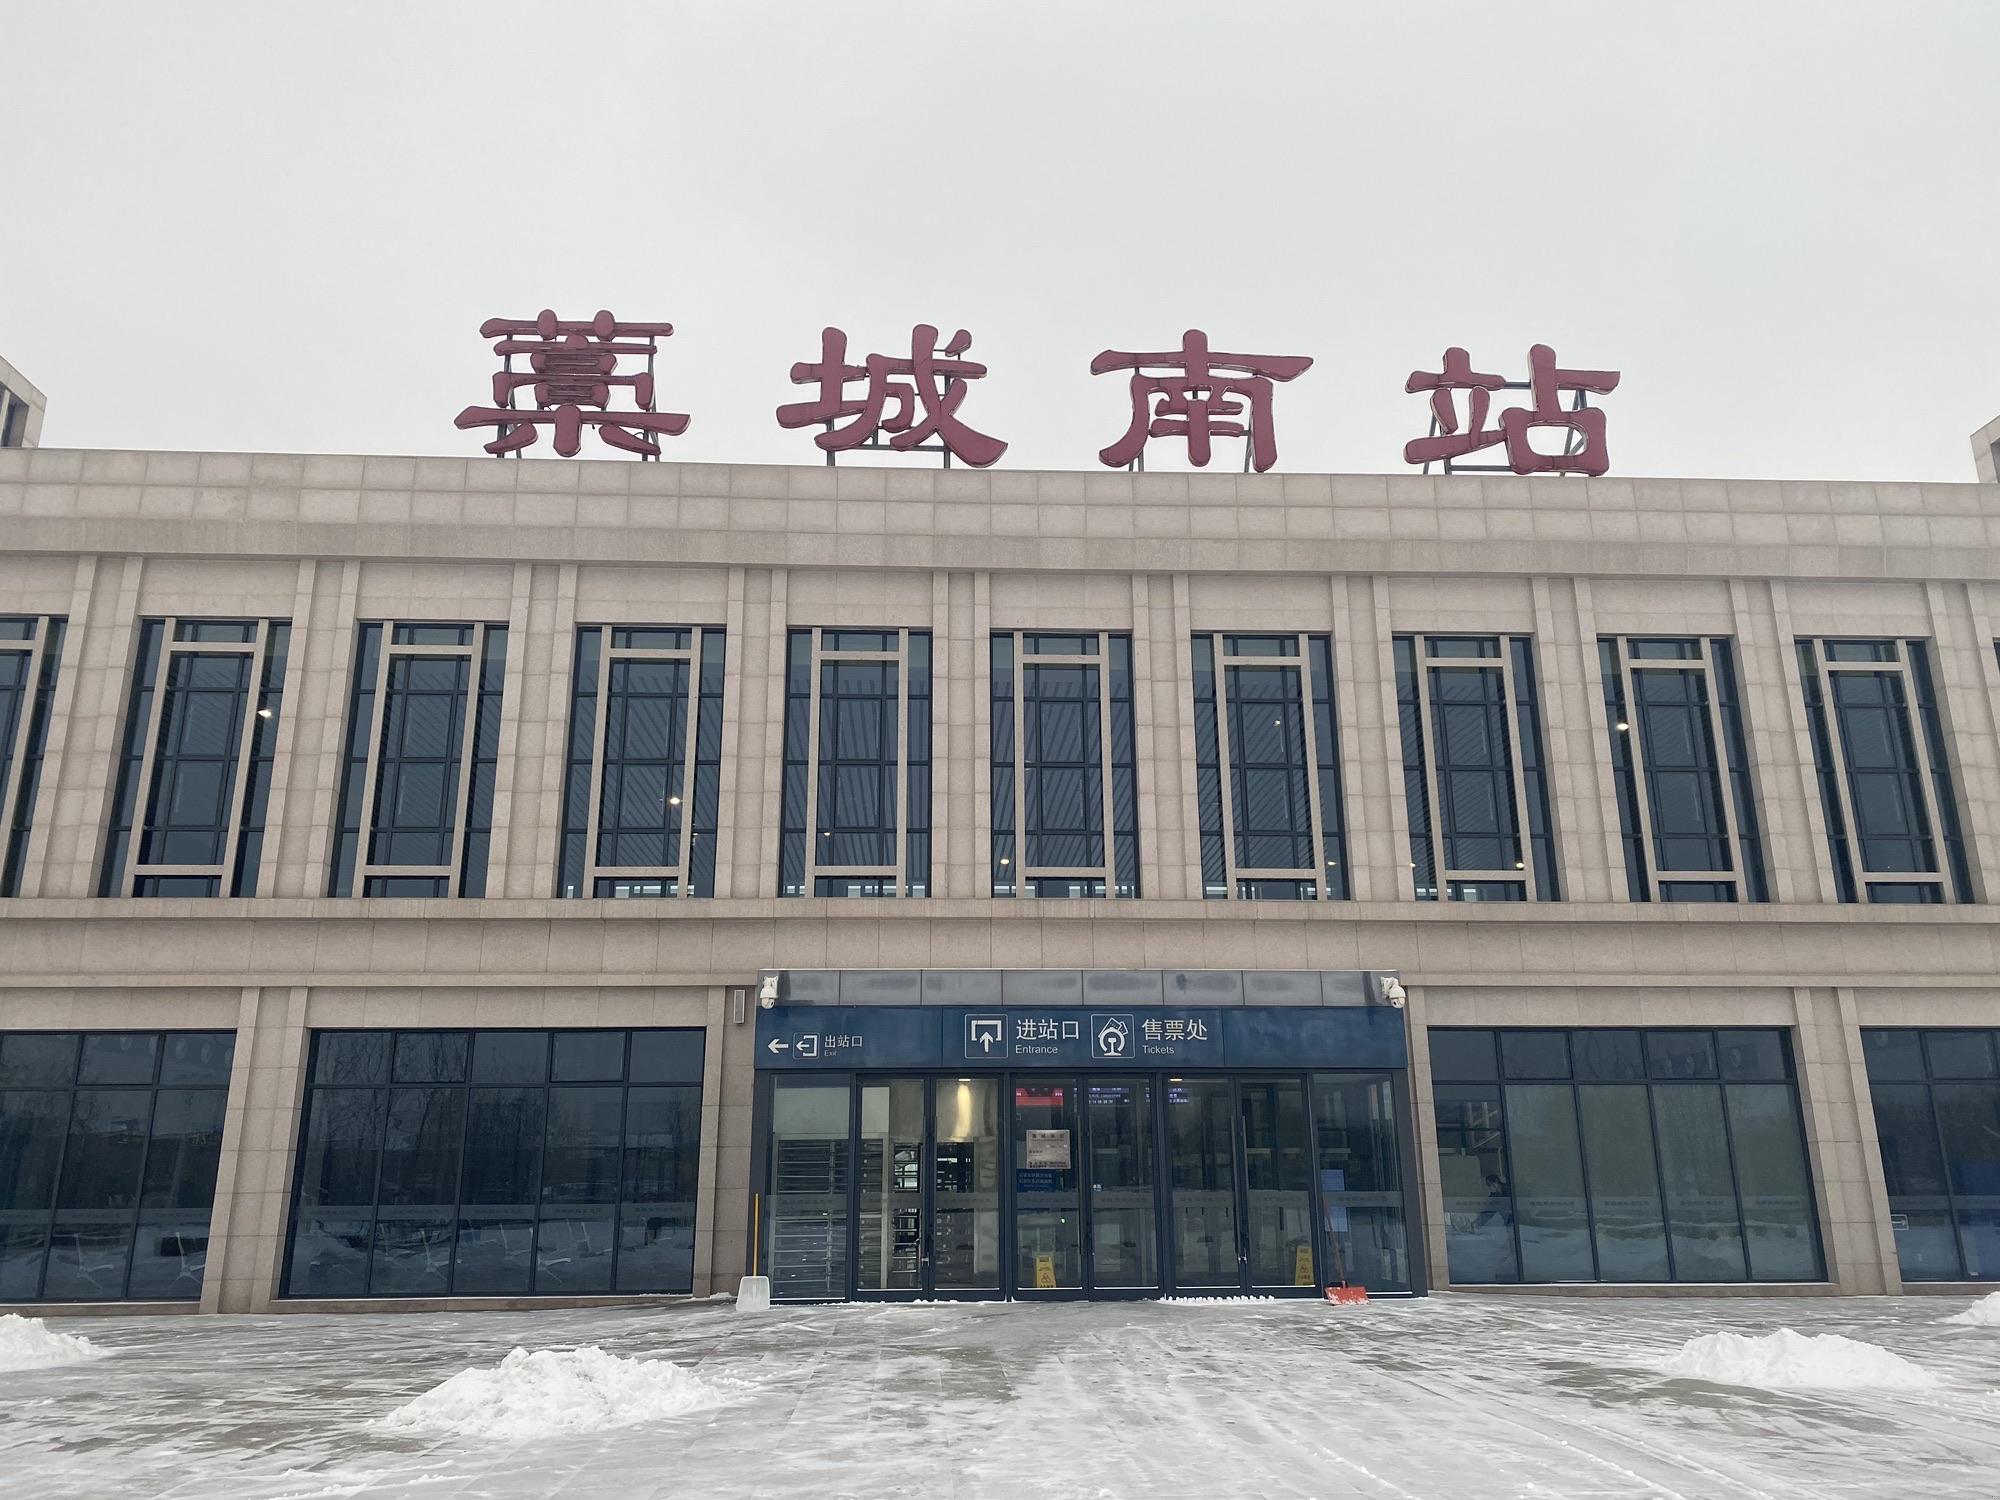
地标名称：藁城南站
所在城市：石家庄市·藁城区